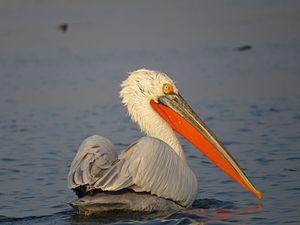
Le Pélican frisé est une espèce d'oiseaux de la famille des Pelecanidae. Il se reproduit dans les marais et les lacs peu profonds, principalement en Europe du Sud-Est, des Balkans jusqu'au delta de la Volga, mais aussi en Asie centrale jusqu'en Mongolie, et au Moyen-Orient.